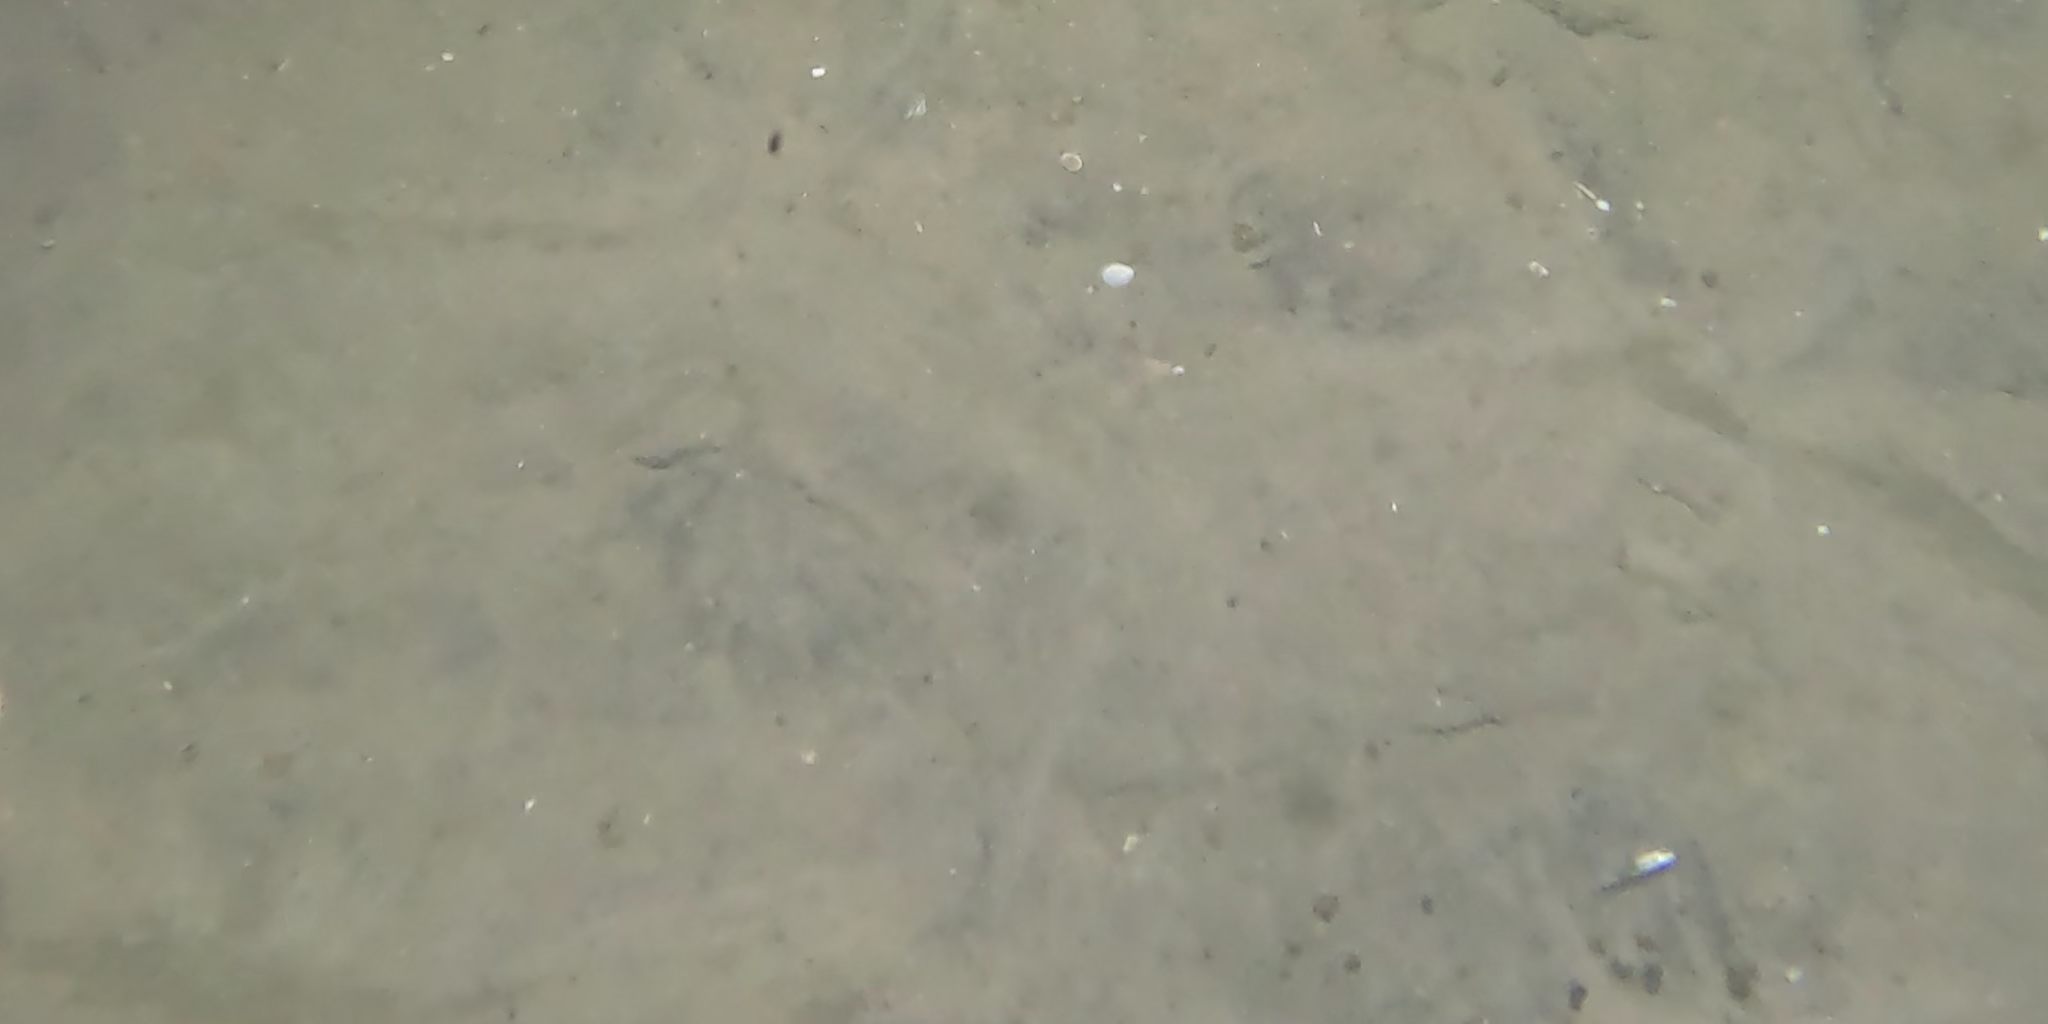
Seabed habitat: sand